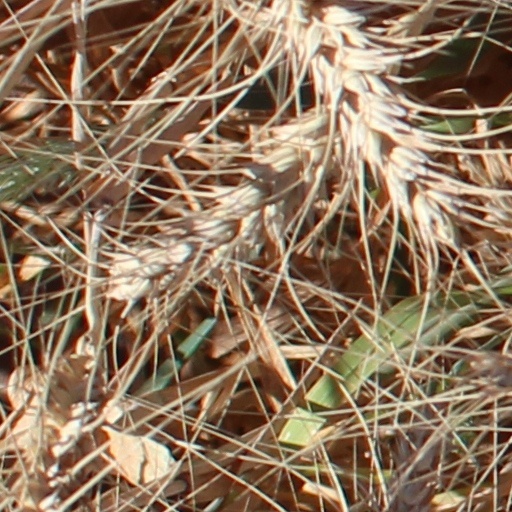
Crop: wheat